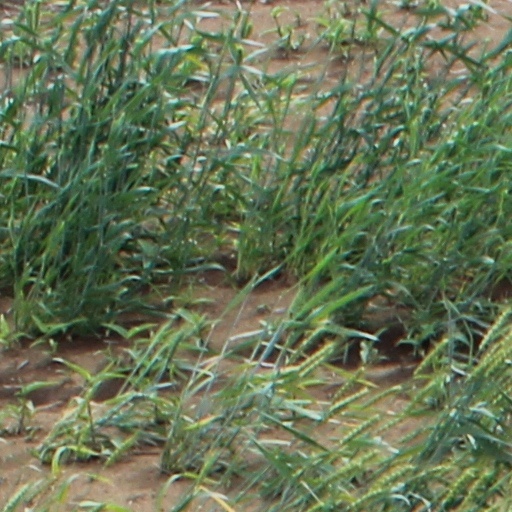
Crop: wheat